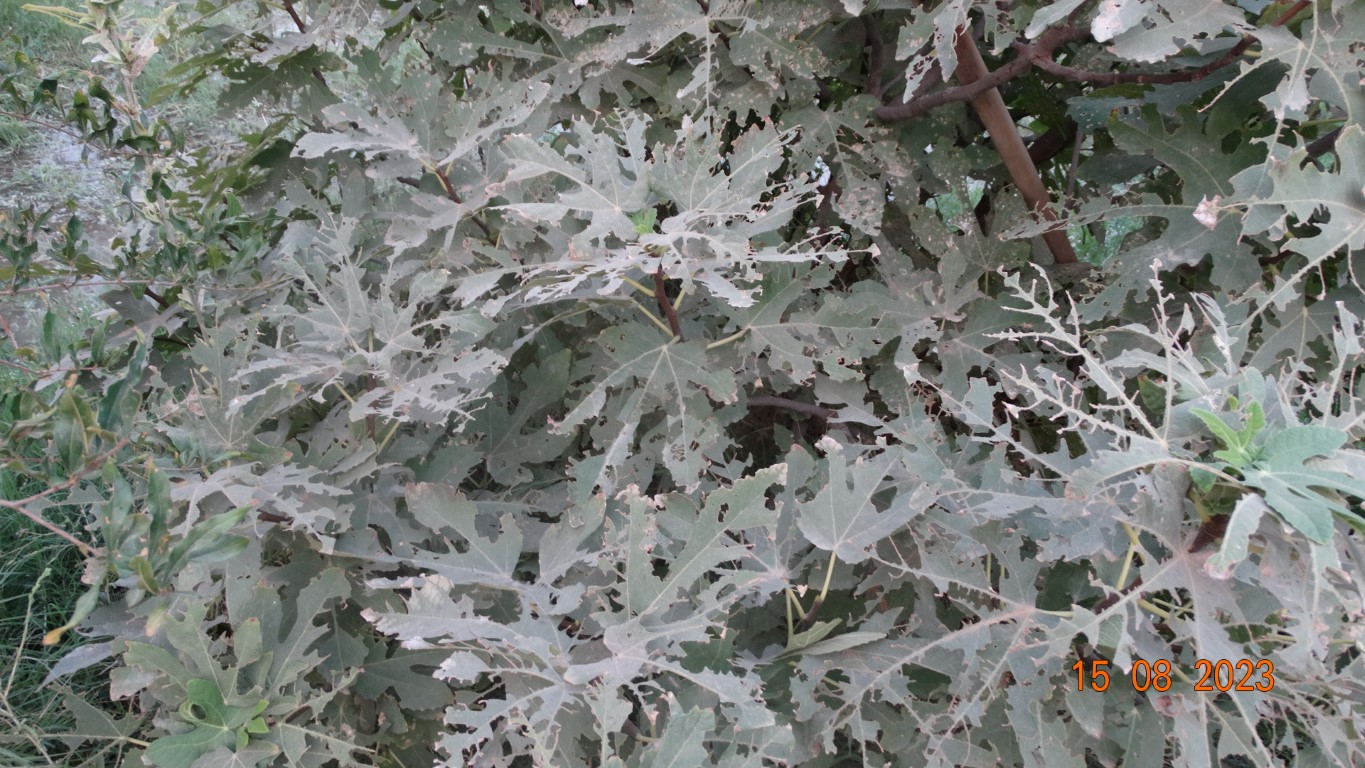
Label: infected